Omega−3 fatty acid

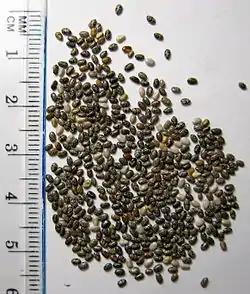
Chia is grown commercially for its seeds rich in ALA

Krill oil is a source of omega−3 fatty acids. The effect of krill oil, at a lower dose of EPA + DHA (62.8%), was demonstrated to be similar to that of fish oil on blood lipid levels and markers of inflammation in healthy humans. While not an endangered species, krill are a mainstay of the diets of many ocean-based species including whales, causing environmental and scientific concerns about their sustainability.